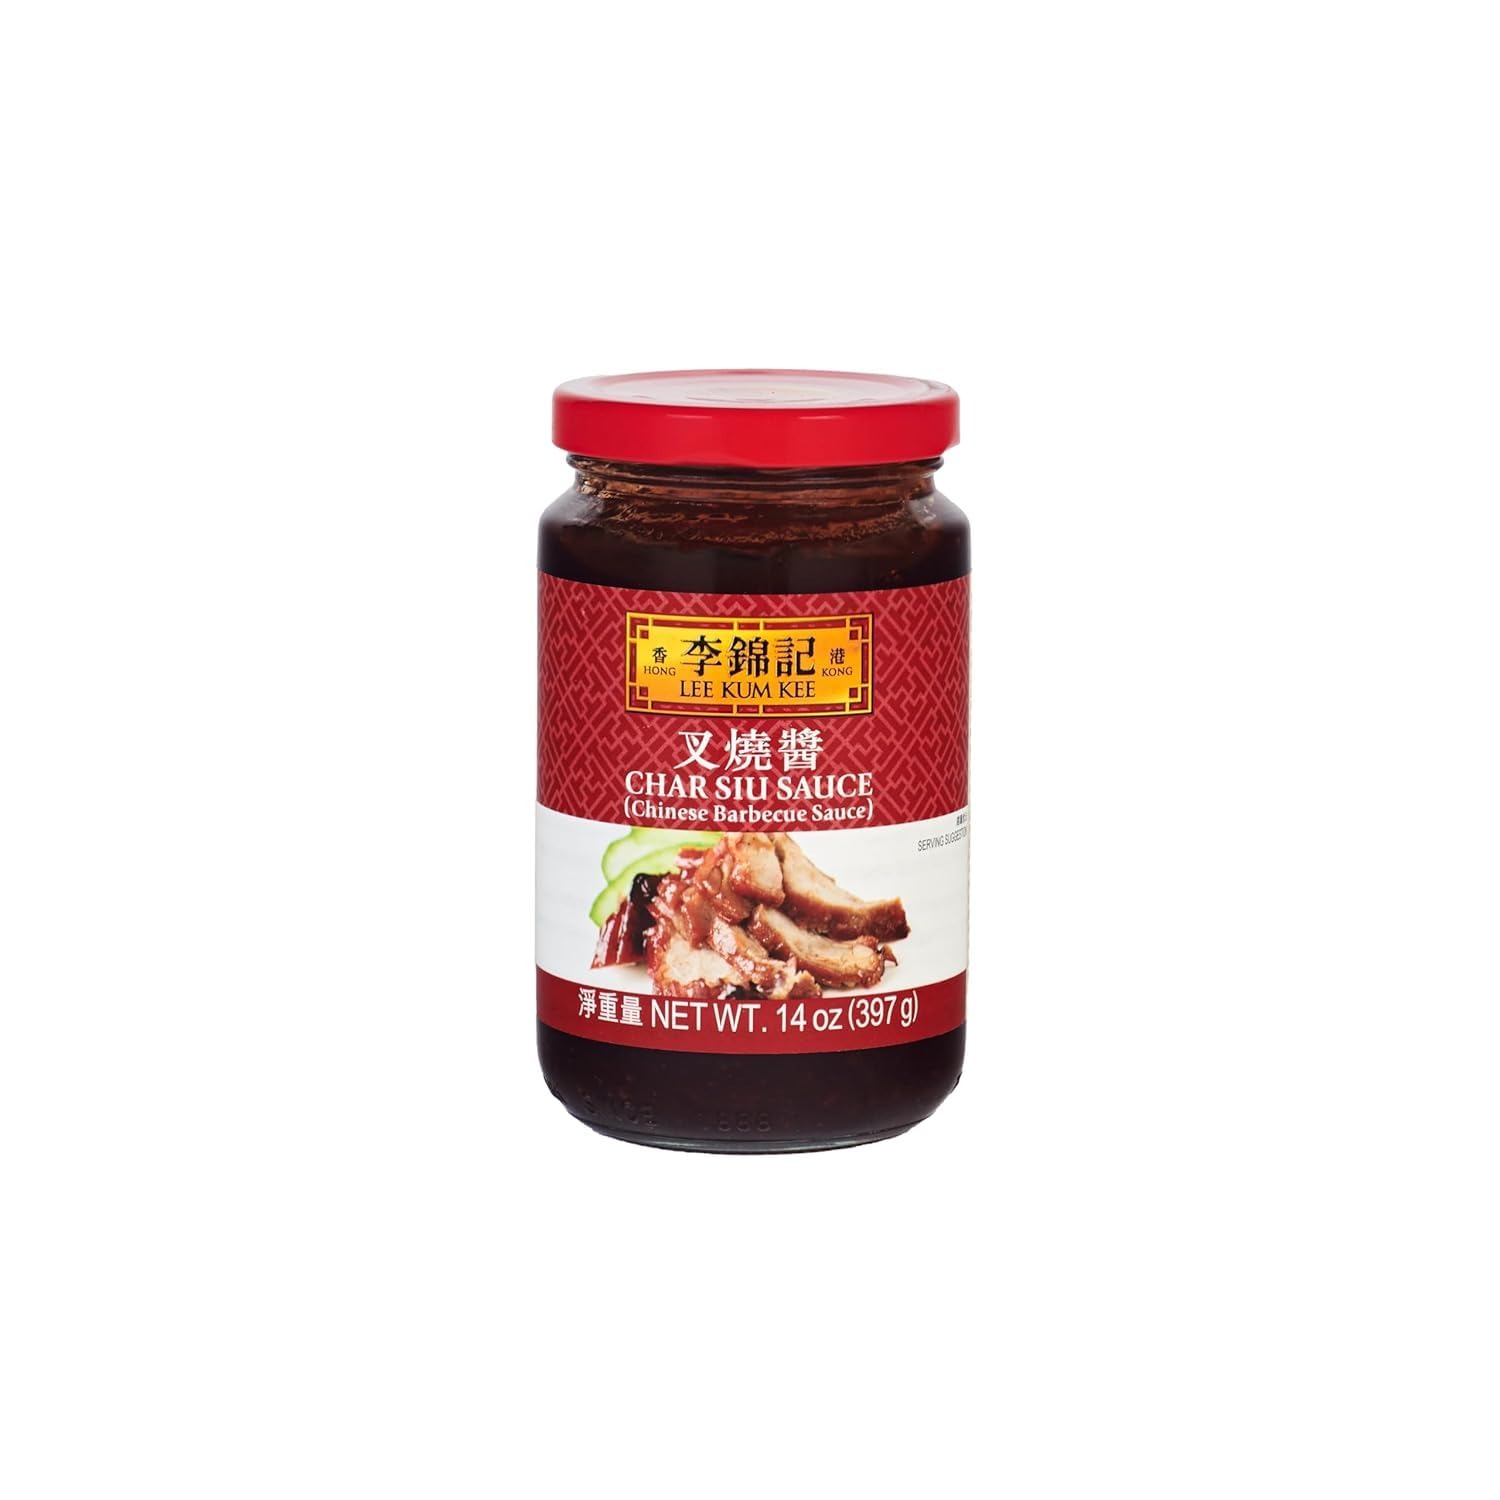
Item Name: Lee Kum Kee Char Siu Sauce, Honey-Sweet Sauce, Great for Marinades for All Kinds of Meats & Ribs, Barbeques, Glazes, Roasts, and Oven-Baked Dishes, 14-Ounce Jars
Value: 14.0038
Unit: Ounce

Price: 14.99